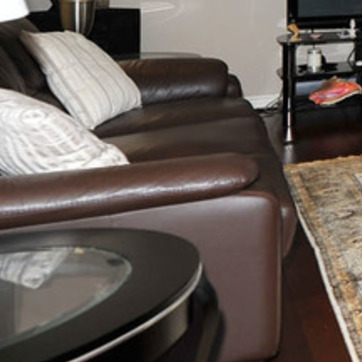
Material: leather